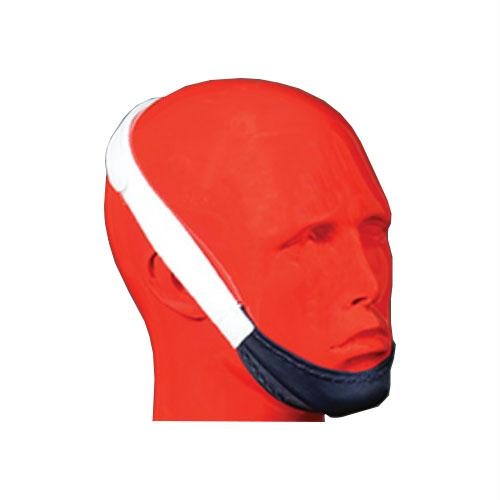
Replacement Chin Strap, Blue
Replacement chin strap, blue.
Brand: Pepper Medical Inc
Category: Business & Industrial > Work Safety Protective Gear > Work Safety Tethers > Tool Belt Work Safety Tethers